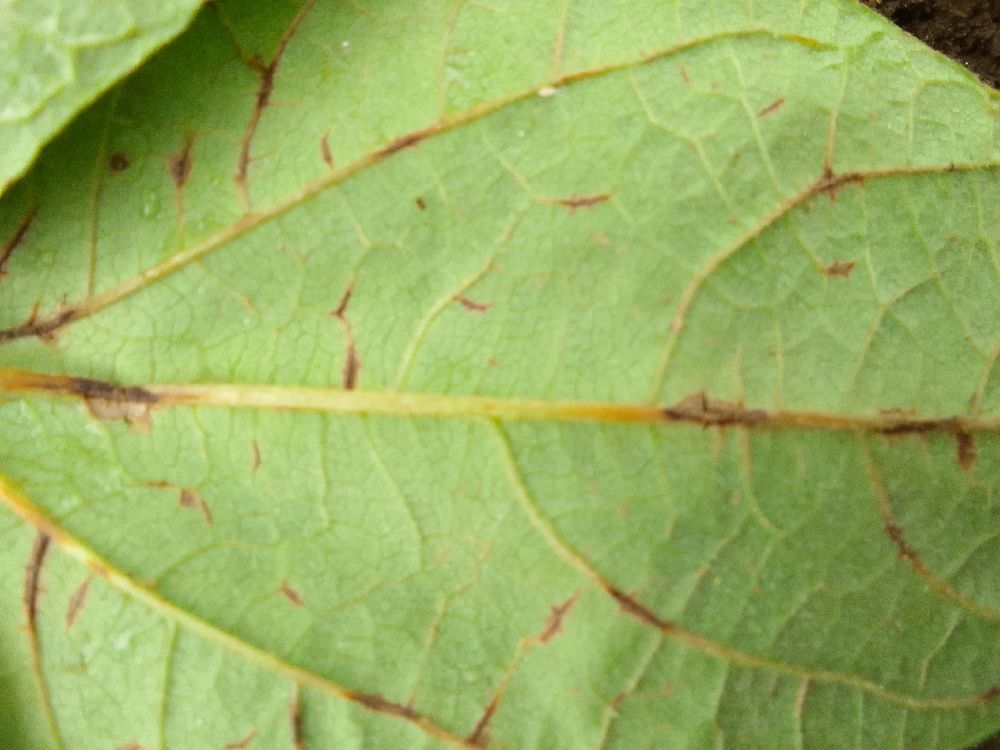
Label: anthracnose